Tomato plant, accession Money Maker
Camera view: horizontal (90 deg, fisheye); turntable rotation: 240 degrees
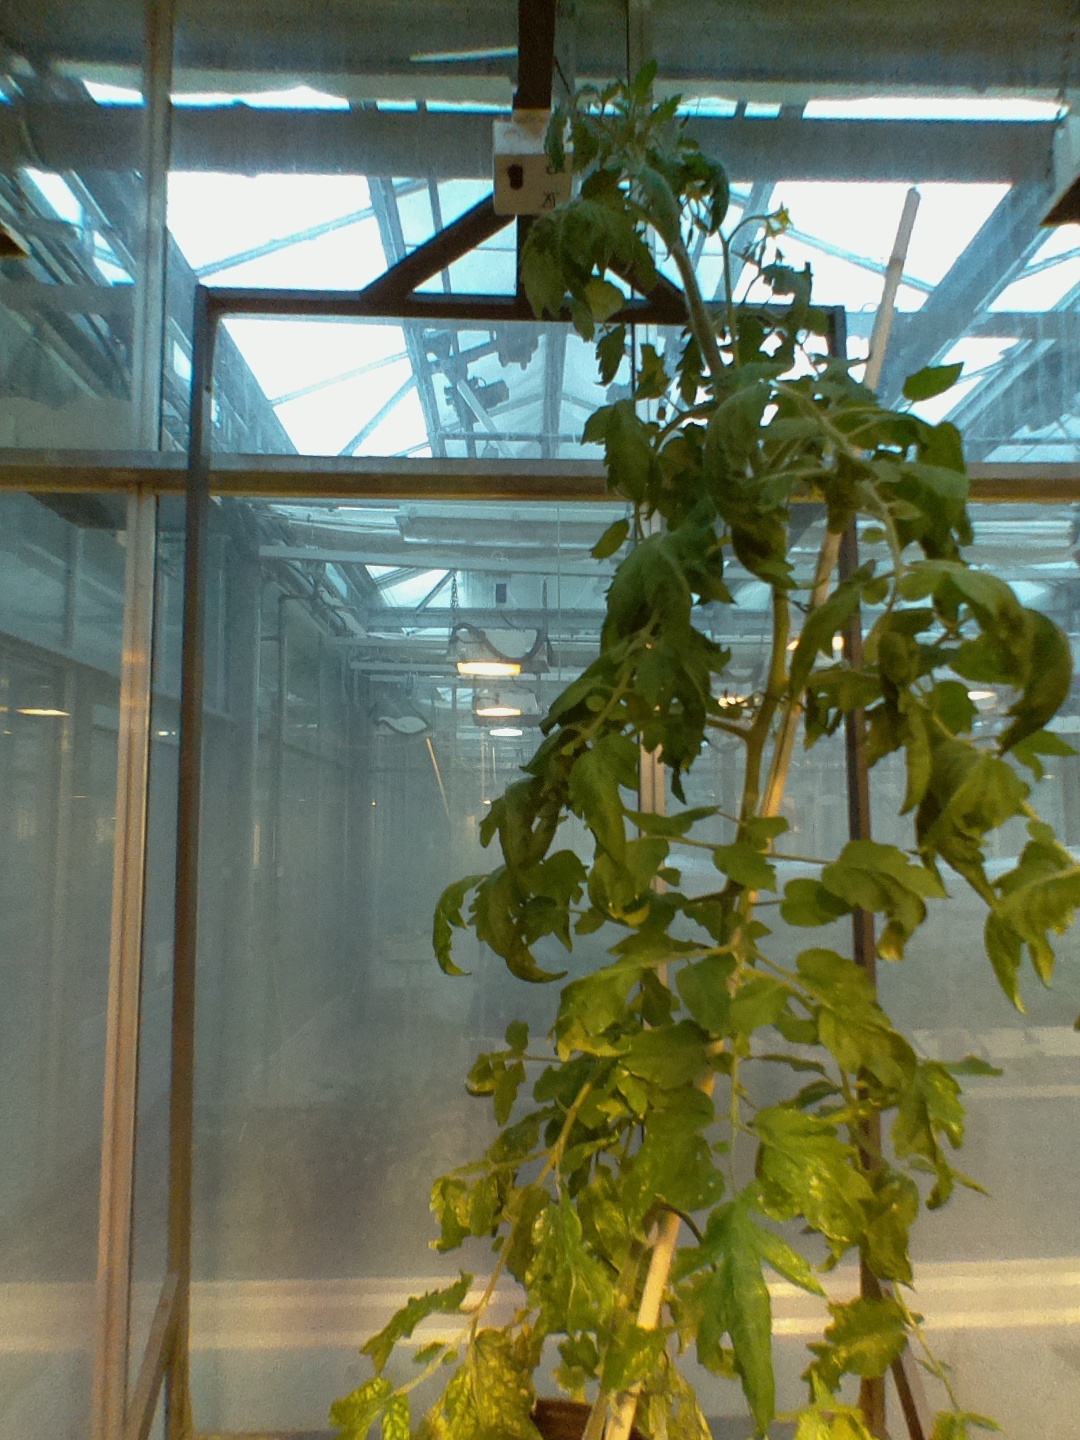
BBCH growth stage 71: 10%-20% of final fruit size